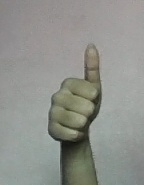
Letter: aleff